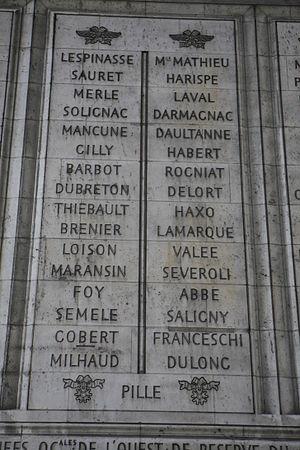
David-Maurice-Joseph Mathieu de Saint-Maurice, comte de La Redorte, né le 20 février 1768 à Saint-Affrique et mort le 1ᵉʳ mars 1833 à Paris, est un général et homme politique français.
Jean Maximilien Lamarque, né à Saint-Sever le 22 juillet 1770 et mort à Paris le 1ᵉʳ juin 1832, est un officier général français qui a fait sa carrière dans les armées de la Révolution et de l'Empire, en particulier les guerres de Vendée et d'Espagne.
Joseph Augustin Fournier de Loysonville dit Joseph Daultanne, marquis d'Aultane, né le 18 août 1759 à Valréas dans le Comtat Venaissin et mort le 7 janvier 1828 dans cette même ville, est un général français de la Révolution et de l’Empire.
Marie Étienne Barbot de Beaupuy, baron puis vicomte, né à Toulouse le 2 avril 1770 et mort dans la même ville le 17 février 1839, est un général français du Premier Empire et aristocrate appartenant à la Maison de Barbot.
Paul Charles François Adrien Henri Dieudonné Thiébault, né le 14 décembre 1769 à Berlin et mort le 13 octobre 1846 à Paris, est un général d’Empire.
Louis Antoine Pille, né à Soissons le 14 juillet 1749 et mort à Soissons le 7 octobre 1828, est un général français de la Révolution et de l’Empire.
Charles Saligny, duc de San-Germano, né le 12 septembre 1772 à Vitry-sur-Marne, mort le 25 février 1809 à Madrid, est un général français de la Révolution et de l’Empire.
Antoine Louis Popon, baron de Maucune est un général français du Premier Empire, né le 21 février 1772 à Brive en Corrèze et mort le 18 février 1824 à Paris.
Édouard Jean-Baptiste Milhaud, fils de Louis Amilhaud et de Marguerite Daudé, né à Arpajon-sur-Cère le 10 juillet 1766 et mort à Aurillac, le 8 janvier 1833, est un homme politique français, général d’Empire, et comte d'Empire. Ses nombreux coups d'éclat en font un des meilleurs généraux de cavalerie du Premier Empire.
Maximilien Sébastien Foy, né le 3 février 1775 à Ham et mort le 28 novembre 1825 à Paris, est un général français du Premier Empire et un homme politique.
Baron Louis Jean Nicolas Abbé, né le 28 août 1764 à Trépail et mort le 9 avril 1834 à Châlons-sur-Marne, est un général de division du Premier Empire.
Jacques Laurent Gilly, né le 12 août 1769 à Fournès dans le Gard et mort le 5 août 1829 à Aramon, dans le même département, est un général français de la Révolution et de l’Empire.
Pierre Hugues Victoire Merle, né à Montreuil le 26 août 1766, mort à Lambesc le 5 décembre 1830, est un général de la Révolution française et du Premier Empire.